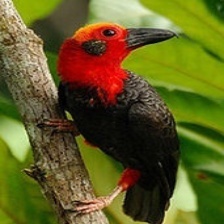
Species: BORNEAN BRISTLEHEAD
Scientific name: PITYRIASIS GYMNOCEPHALA